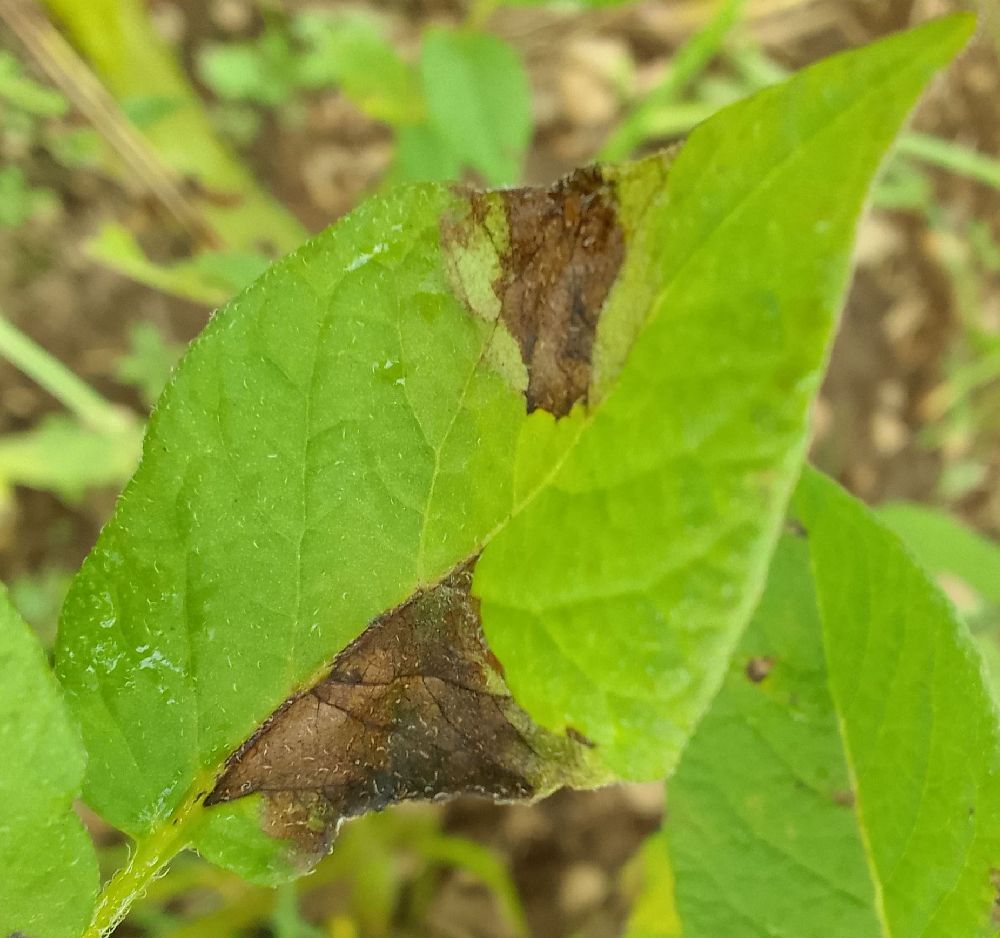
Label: Late blight